Heather Nauert

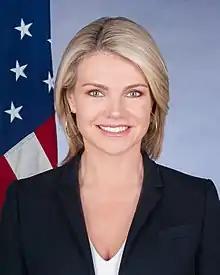
Official portrait, 2017

Heather Anne Nauert (born January 27, 1970) is an American broadcast journalist and former government official who served as Spokesperson for the United States Department of State in the Donald Trump administration from 2017 to 2019. Nauert also served as Acting Under Secretary of State for Public Diplomacy and Public Affairs from March 2018 to April 2019.